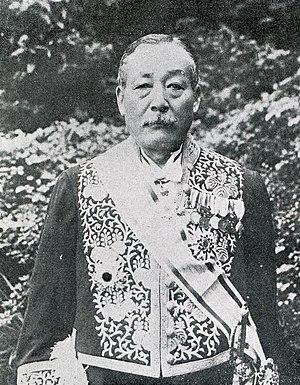
Yukio Sakurauchi, né le 14 octobre 1888 à Hirose au Japon et décédé à l'âge de 58 ans le 9 octobre 1947, est un entrepreneur et homme politique japonais. Il est le père du politicien Yoshio Sakurauchi et grand-père du controversé Seiichi Ota.